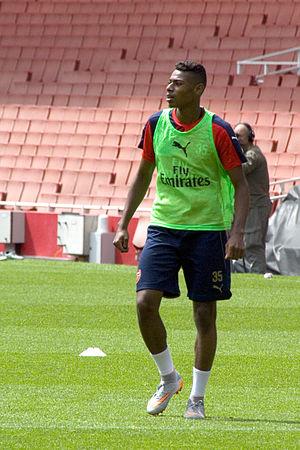
Jeff Reine-Adélaïde, né le 17 janvier 1998 à Champigny-sur-Marne, est un footballeur français d'origine martiniquaise, qui évolue en tant que milieu de terrain à l'Olympique lyonnais.